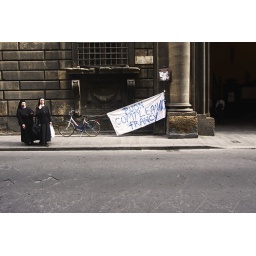
uh.. sorry nuns... You didn't cross the road fast enough, and you got caught in my pic.